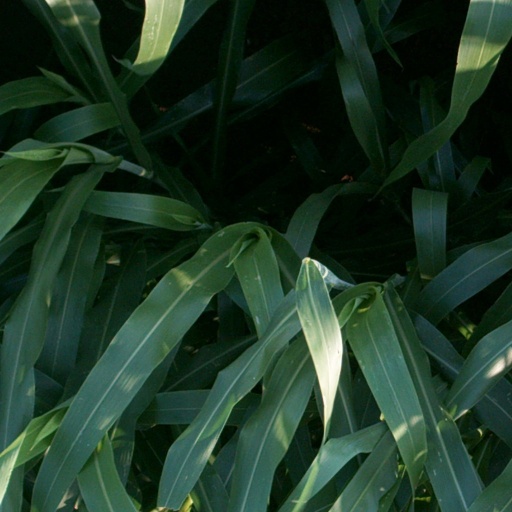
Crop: sorghum